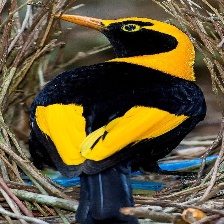
Species: REGENT BOWERBIRD
Scientific name: SERICULUS CHRYSOCEPHALUS